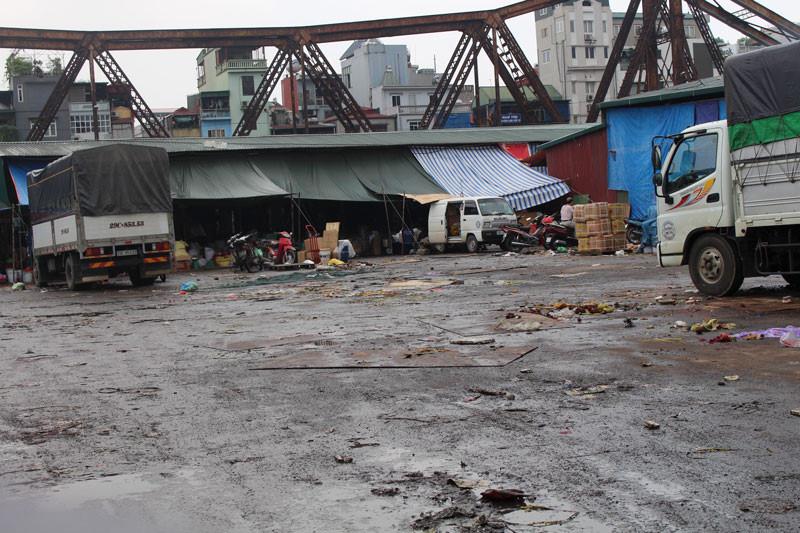
bên trong khu chợ có sự xuất hiện của một vài chiếc xe tải